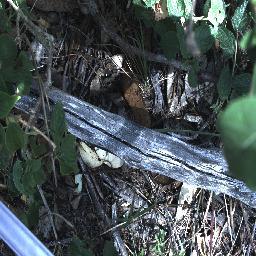
Label: lantana